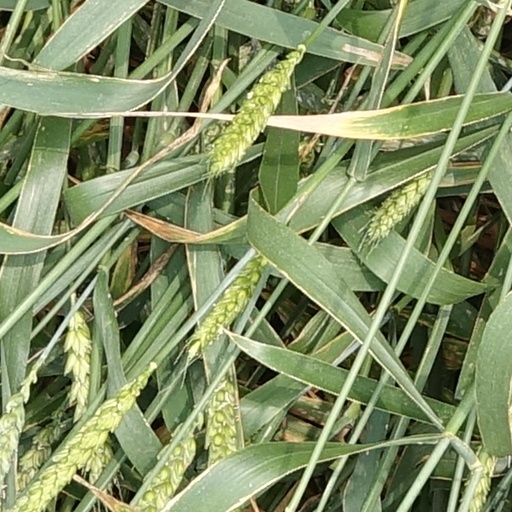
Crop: wheat